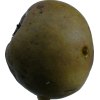
Label: pear